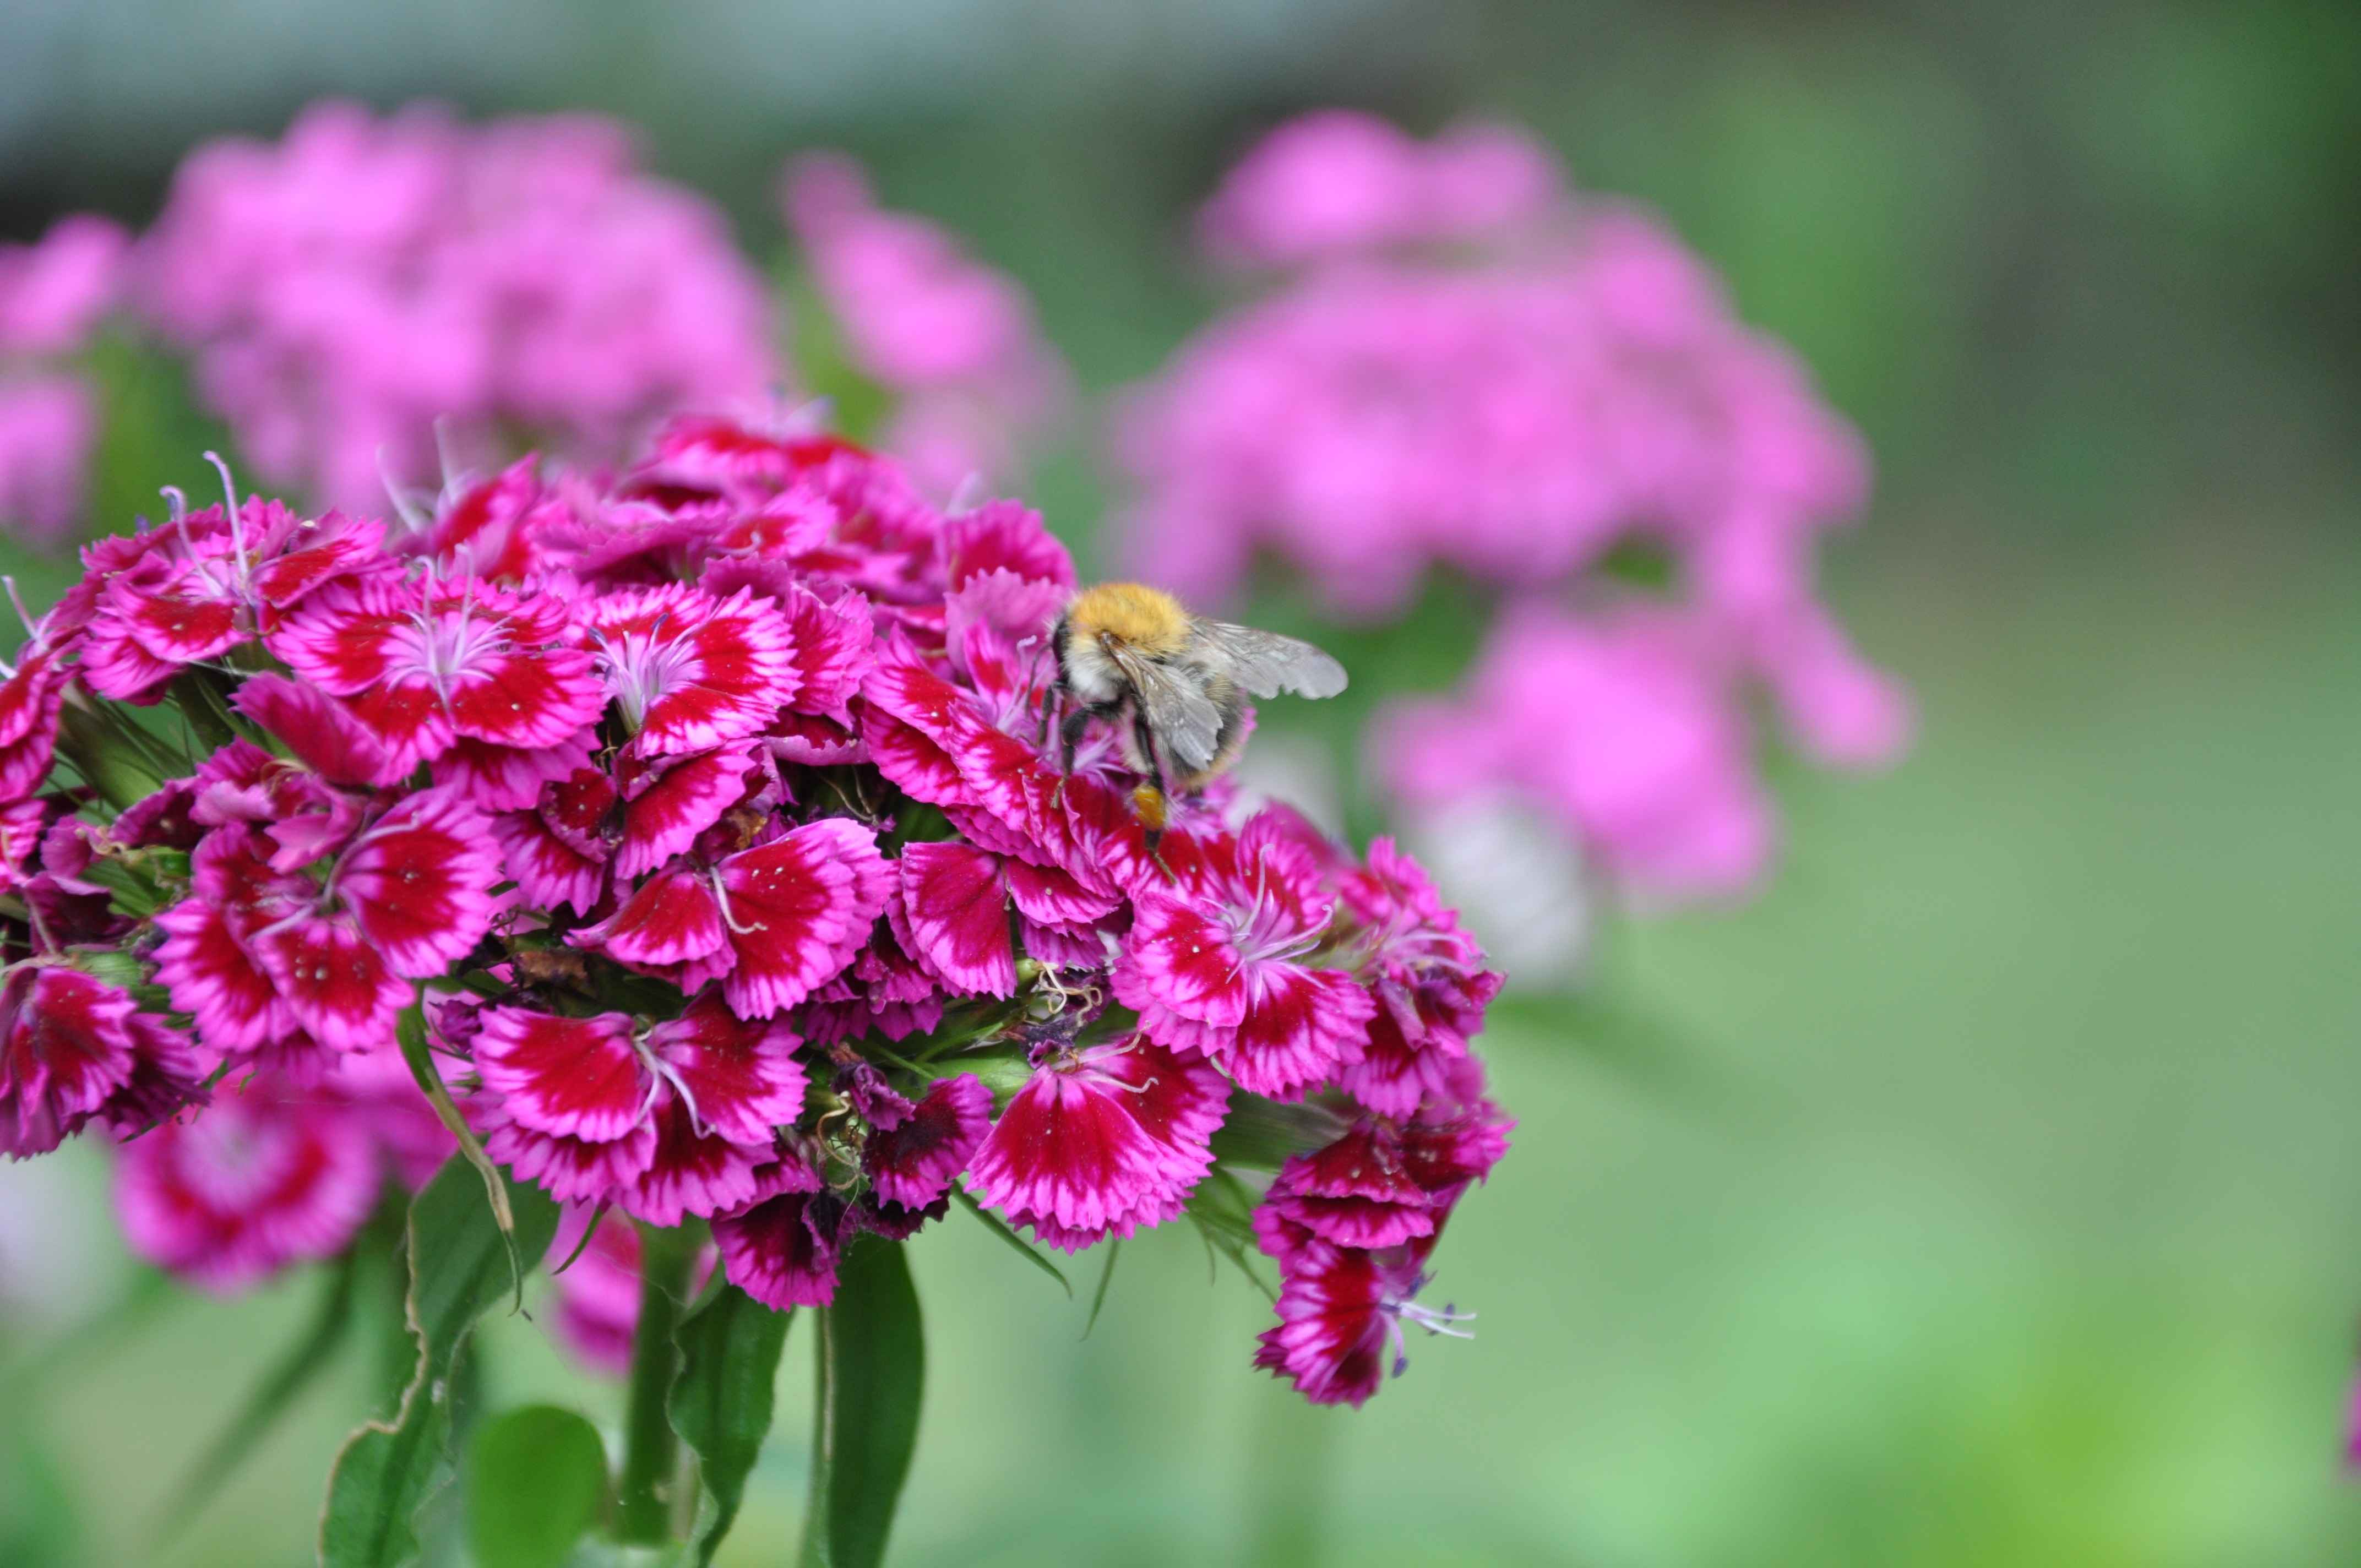
nature, blossom, plant, photography, flower, petal, spring, insect, botany, flora, wildflower, close up, dianthus, macro photography, flowering plant, daisy family, annual plant, plant stem, land plant